El Hadji Diouf

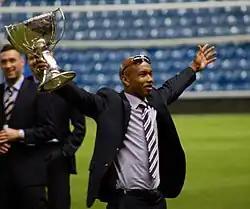
Diouf holding the Scottish League Cup during his time with Rangers.

On the last day of the 2011 January transfer window, Diouf joined Scottish Premier League champions Rangers on loan until the end of the 2010–11 season. He made his debut on 2 February, coming on as a 20th-minute substitute for injured teammate Lee McCulloch during a 1–0 win over Hearts at Ibrox. He made his first start for Rangers four days later in a 2–2 draw with Celtic in the Scottish Cup. Diouf scored his first goal for Rangers on 24 February in a 2–2 draw against Sporting CP in the Europa League, netting the opening goal of the game with a header in the 20th minute. He then scored his second goal for Rangers on 13 March in a Scottish Premier League match with Kilmarnock, again scoring the first goal as Rangers won 2–1. In March 2011 Diouf was part of the Rangers team that won the Scottish League Cup after a 2–1 win over rivals Celtic. Diouf also collected an SPL winners medal as Rangers performed a comeback from two points behind Celtic to win the league by one point.